Pocket computer

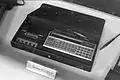
The Sharp PC-1211, the first pocket computer, in a travel case

A pocket computer is a class of handheld computer characterized by very short displays (typically accommodating only one or a handful of lines of text) and calculator-style alphanumeric keypads. Pocket computers occupy a small footprint, allowing the unit to be comfortably stashed in one's pocket when on the go, and usually weigh less than . Many feature a port for an expansion chassis, allowing the computers to be used with external peripherals.